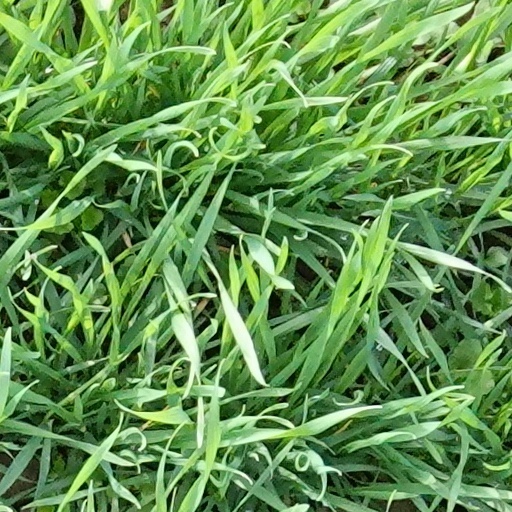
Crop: wheat